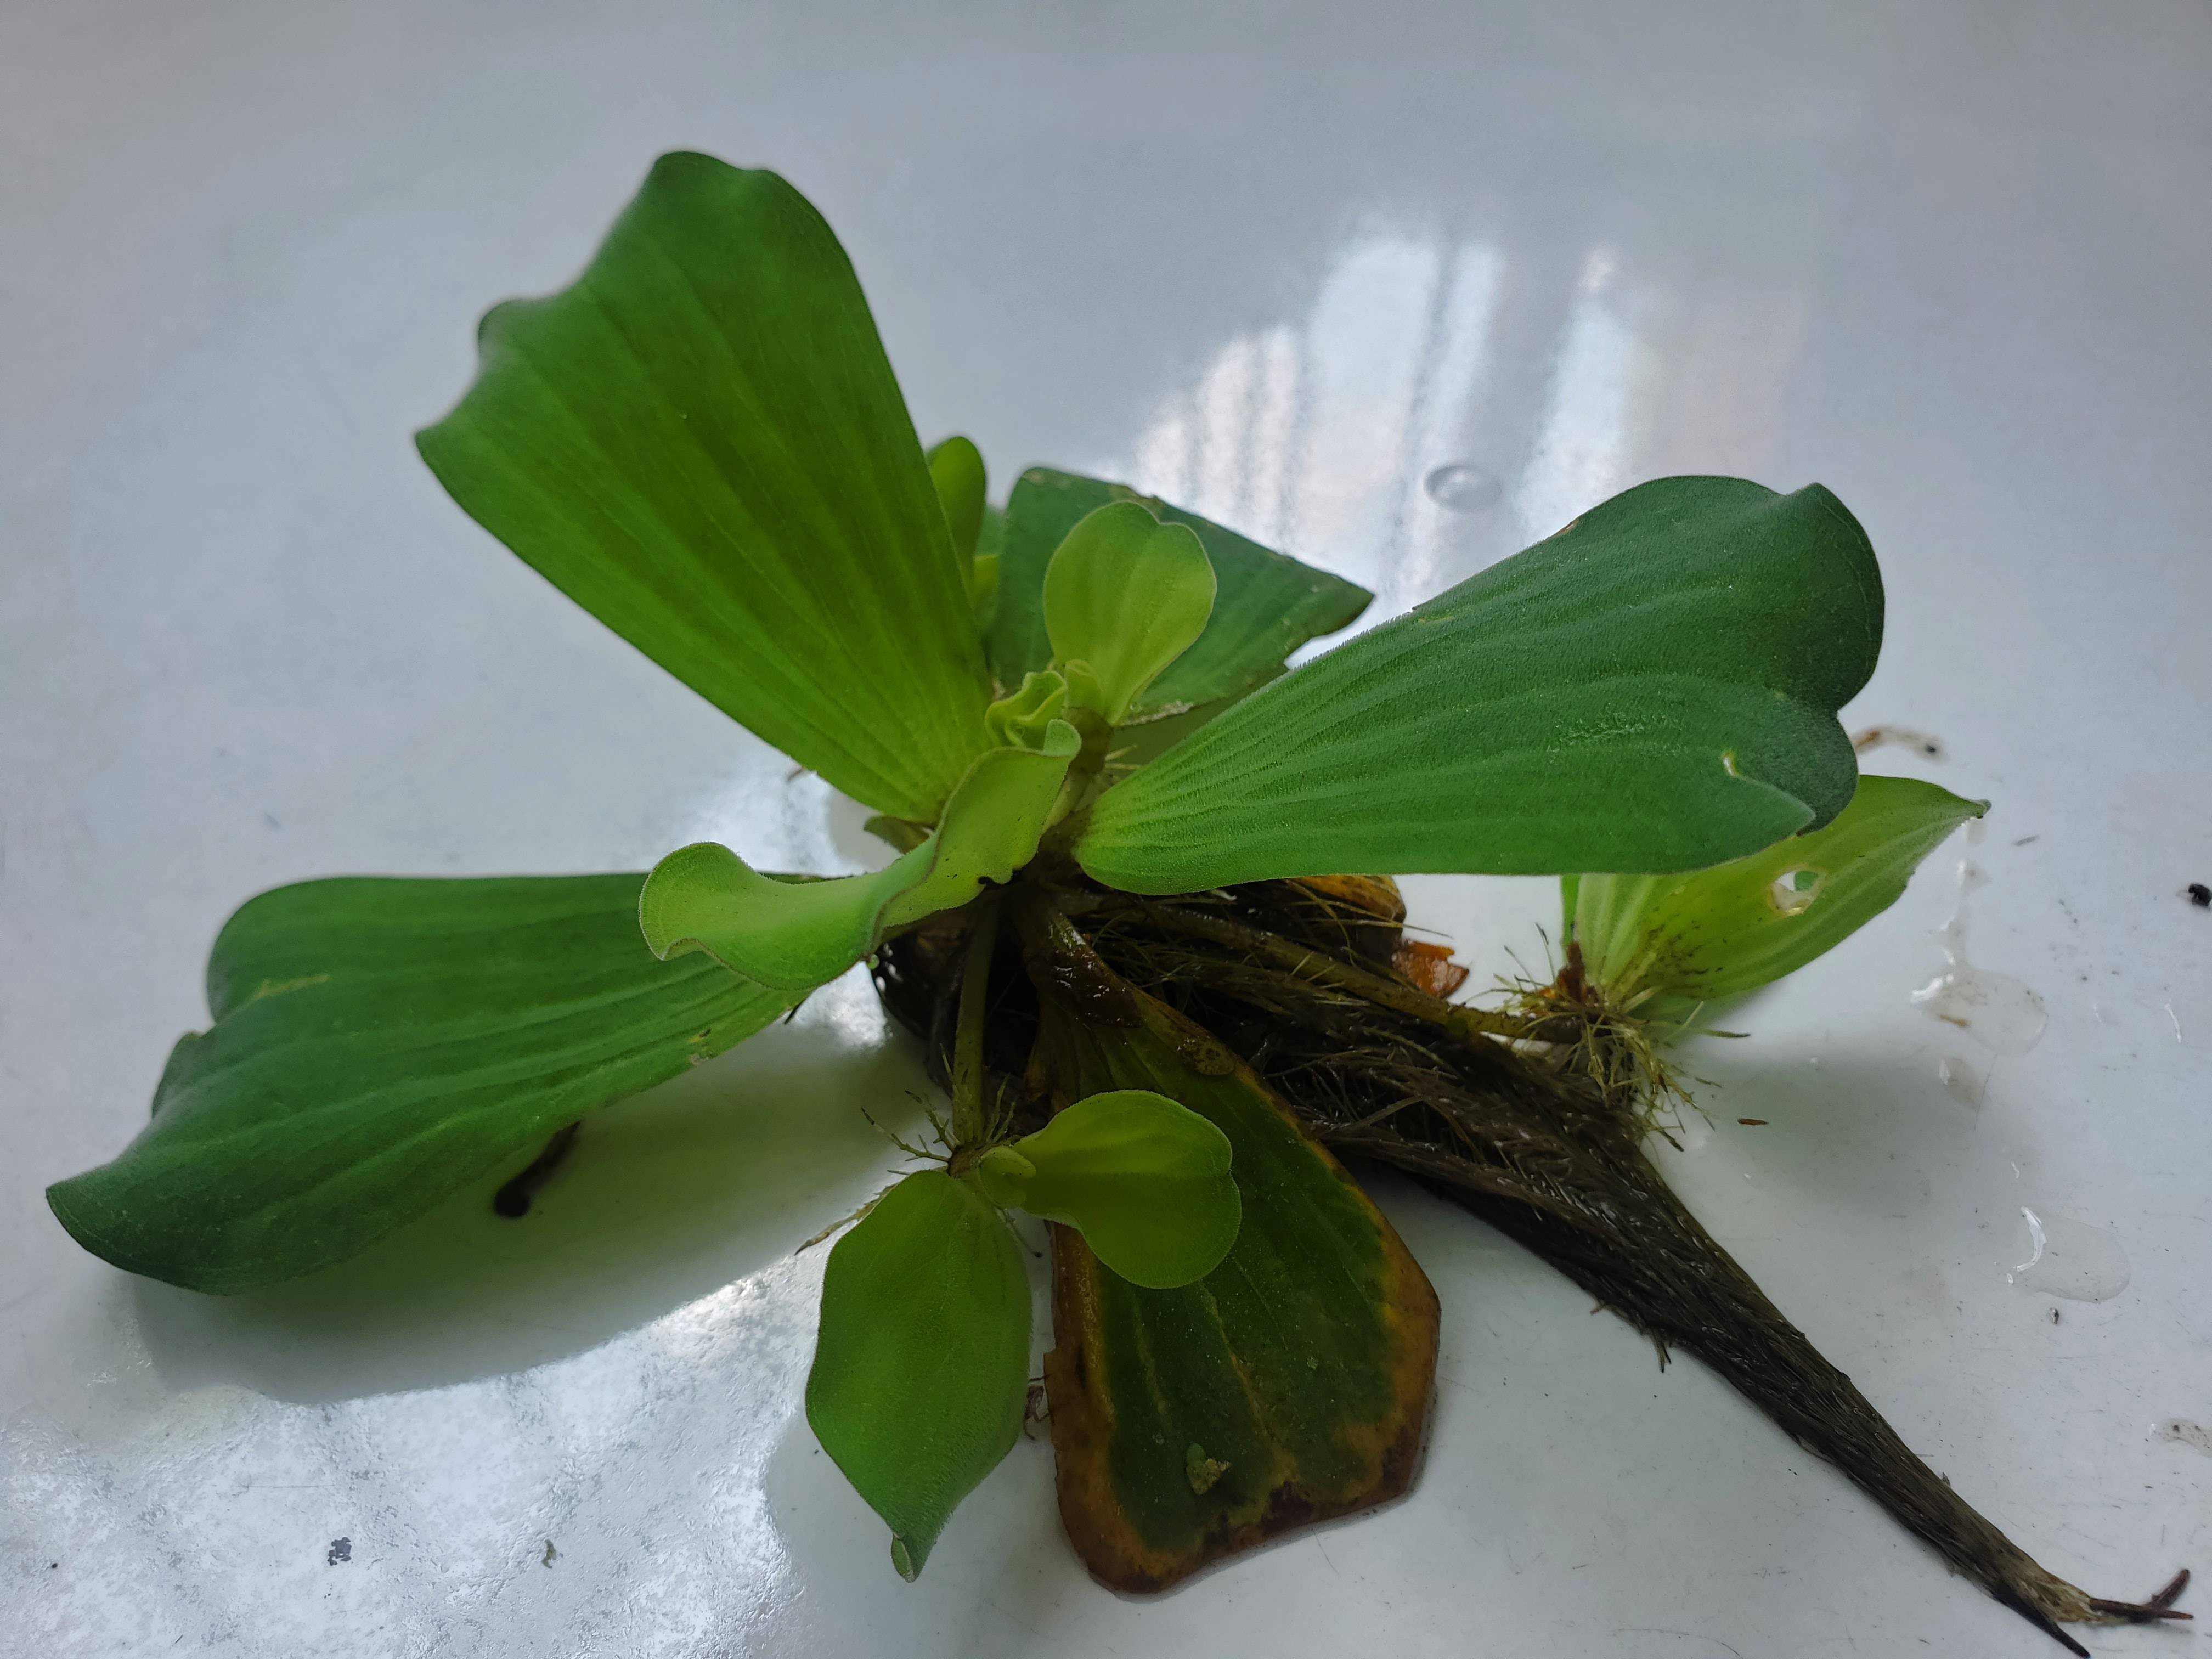
Species: Water Lettuce (Pistia stratiotes)